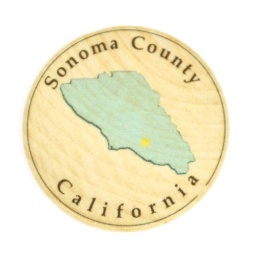
Back side of Moozer's wooden nickel shows his home county of Sonoma in California.